Kashmir Shaivism

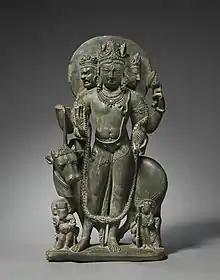
Schist statue of Shiva Mahadeva, Northern India, Kashmir, 8th century. Cleveland Museum of Art.

In the 20th century Swami Lakshman Joo, a Kashmiri Hindu, helped revive both the scholarly and yogic streams of Kashmir Shaivism. His contribution is enormous. He inspired a generation of scholars who made Kashmir Shaivism a legitimate field of inquiry within the academy.